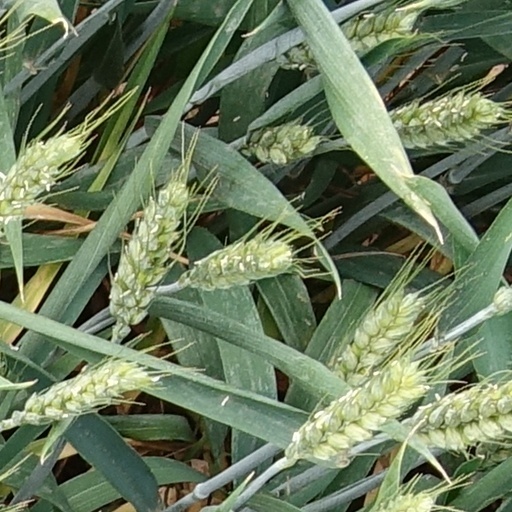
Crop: wheat